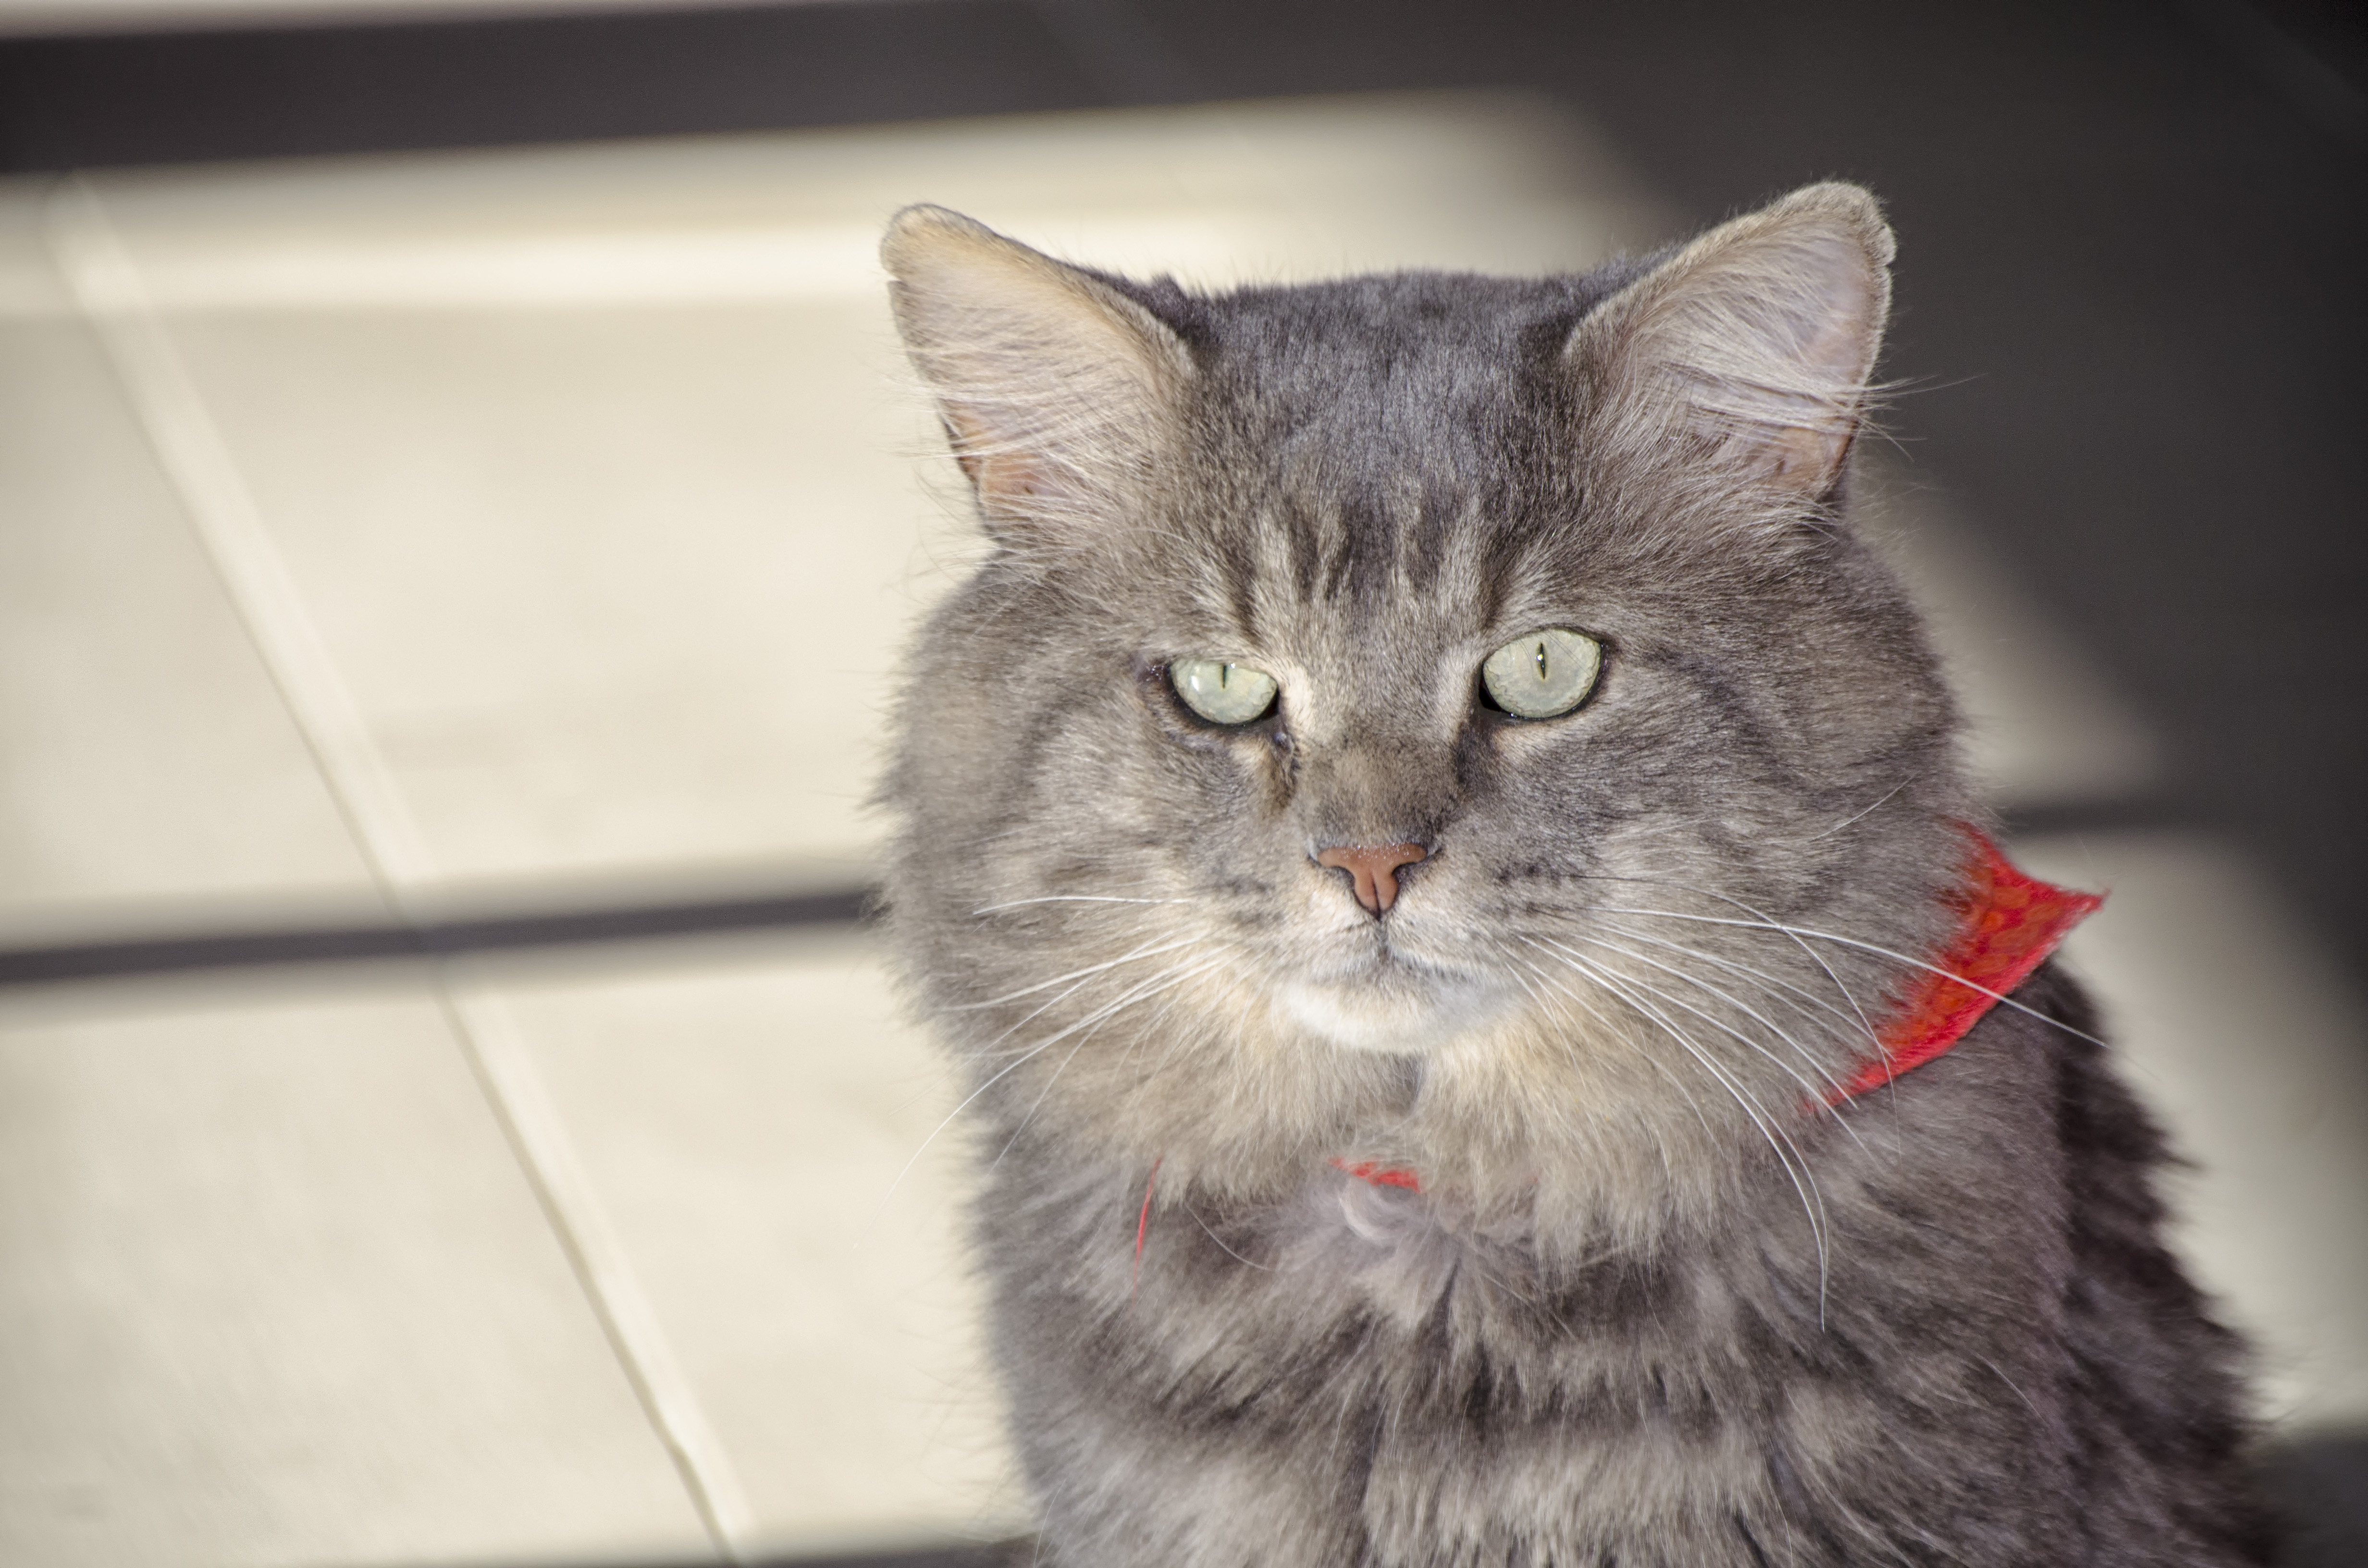
kitten, cat, mammal, whiskers, canada, vertebrate, chat, quebec, sherbrooke, maine coon, norwegian forest cat, european shorthair, small to medium sized cats, cat like mammal, carnivoran, nebelung, domestic short haired cat, american shorthair, domestic long haired cat, british semi longhair